Describe the emotion expressed in this image:  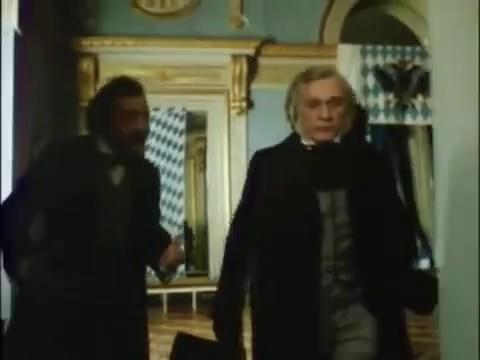
This person displays Suffering, valence and arousal with low intensity.